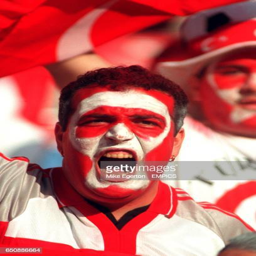
a fan shows his support for his national team before today 's match